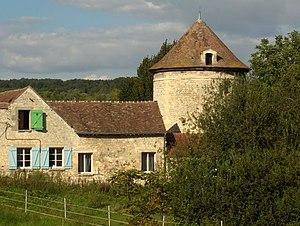
Parmain est une ville francilienne du Val-d'Oise, située sur la rive droite de l’Oise, à trente kilomètres à vol d’oiseau au nord de Paris. La commune, au caractère essentiellement résidentiel, avec le cœur historique du hameau de Jouy-le-Comte, fait partie de la région naturelle et historique du Vexin français et est membre fondateur du parc naturel régional du même nom. Elle forme avec L'Isle-Adam, son chef-lieu de canton situé sur l’autre rive de la rivière et avec qui elle partage sa gare, une agglomération d’environ 16 000 habitants. Ses habitants sont les Parminois et Parminoises.
Cette liste recense les monuments historiques du département du Val-d'Oise, en France.